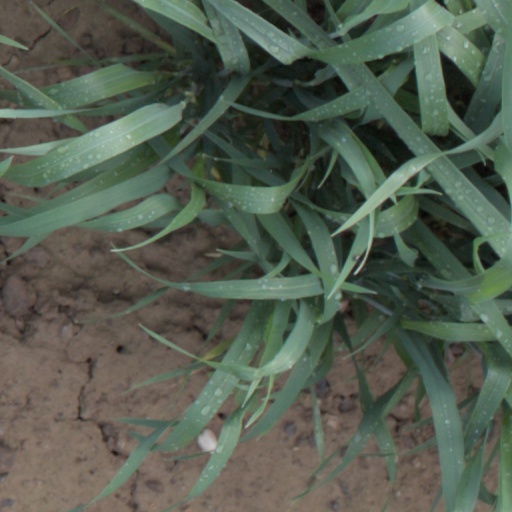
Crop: wheat